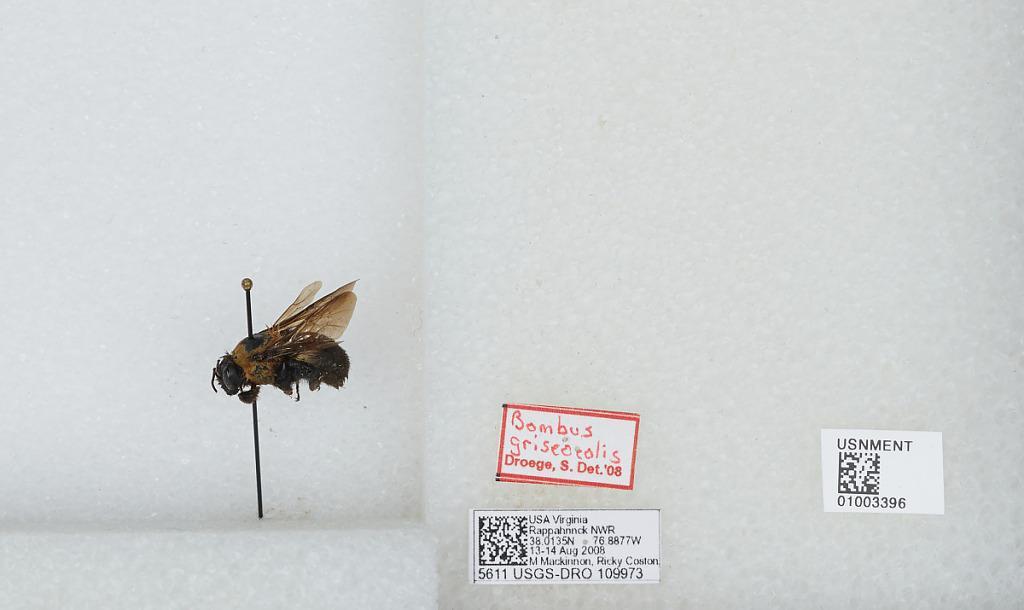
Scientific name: Bombus (Separatobombus) griseocollis (De Geer)
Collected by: M. Mackinnon & R. Coston
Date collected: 2008-8-13
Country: United States
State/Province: Virginia
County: Richmond
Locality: Rappahannock National Wildlife Refuge
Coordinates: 38.0136, -76.8878
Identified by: Droege, S. W.